Elizabeth Jenns

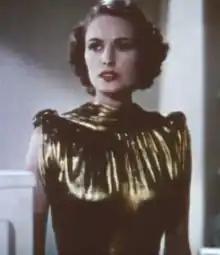
Jenns in "A Star Is Born" (1937)

Muriel Elizabeth Jenns (January 1911 – 11 January 1968) was a 1930s British film actress.